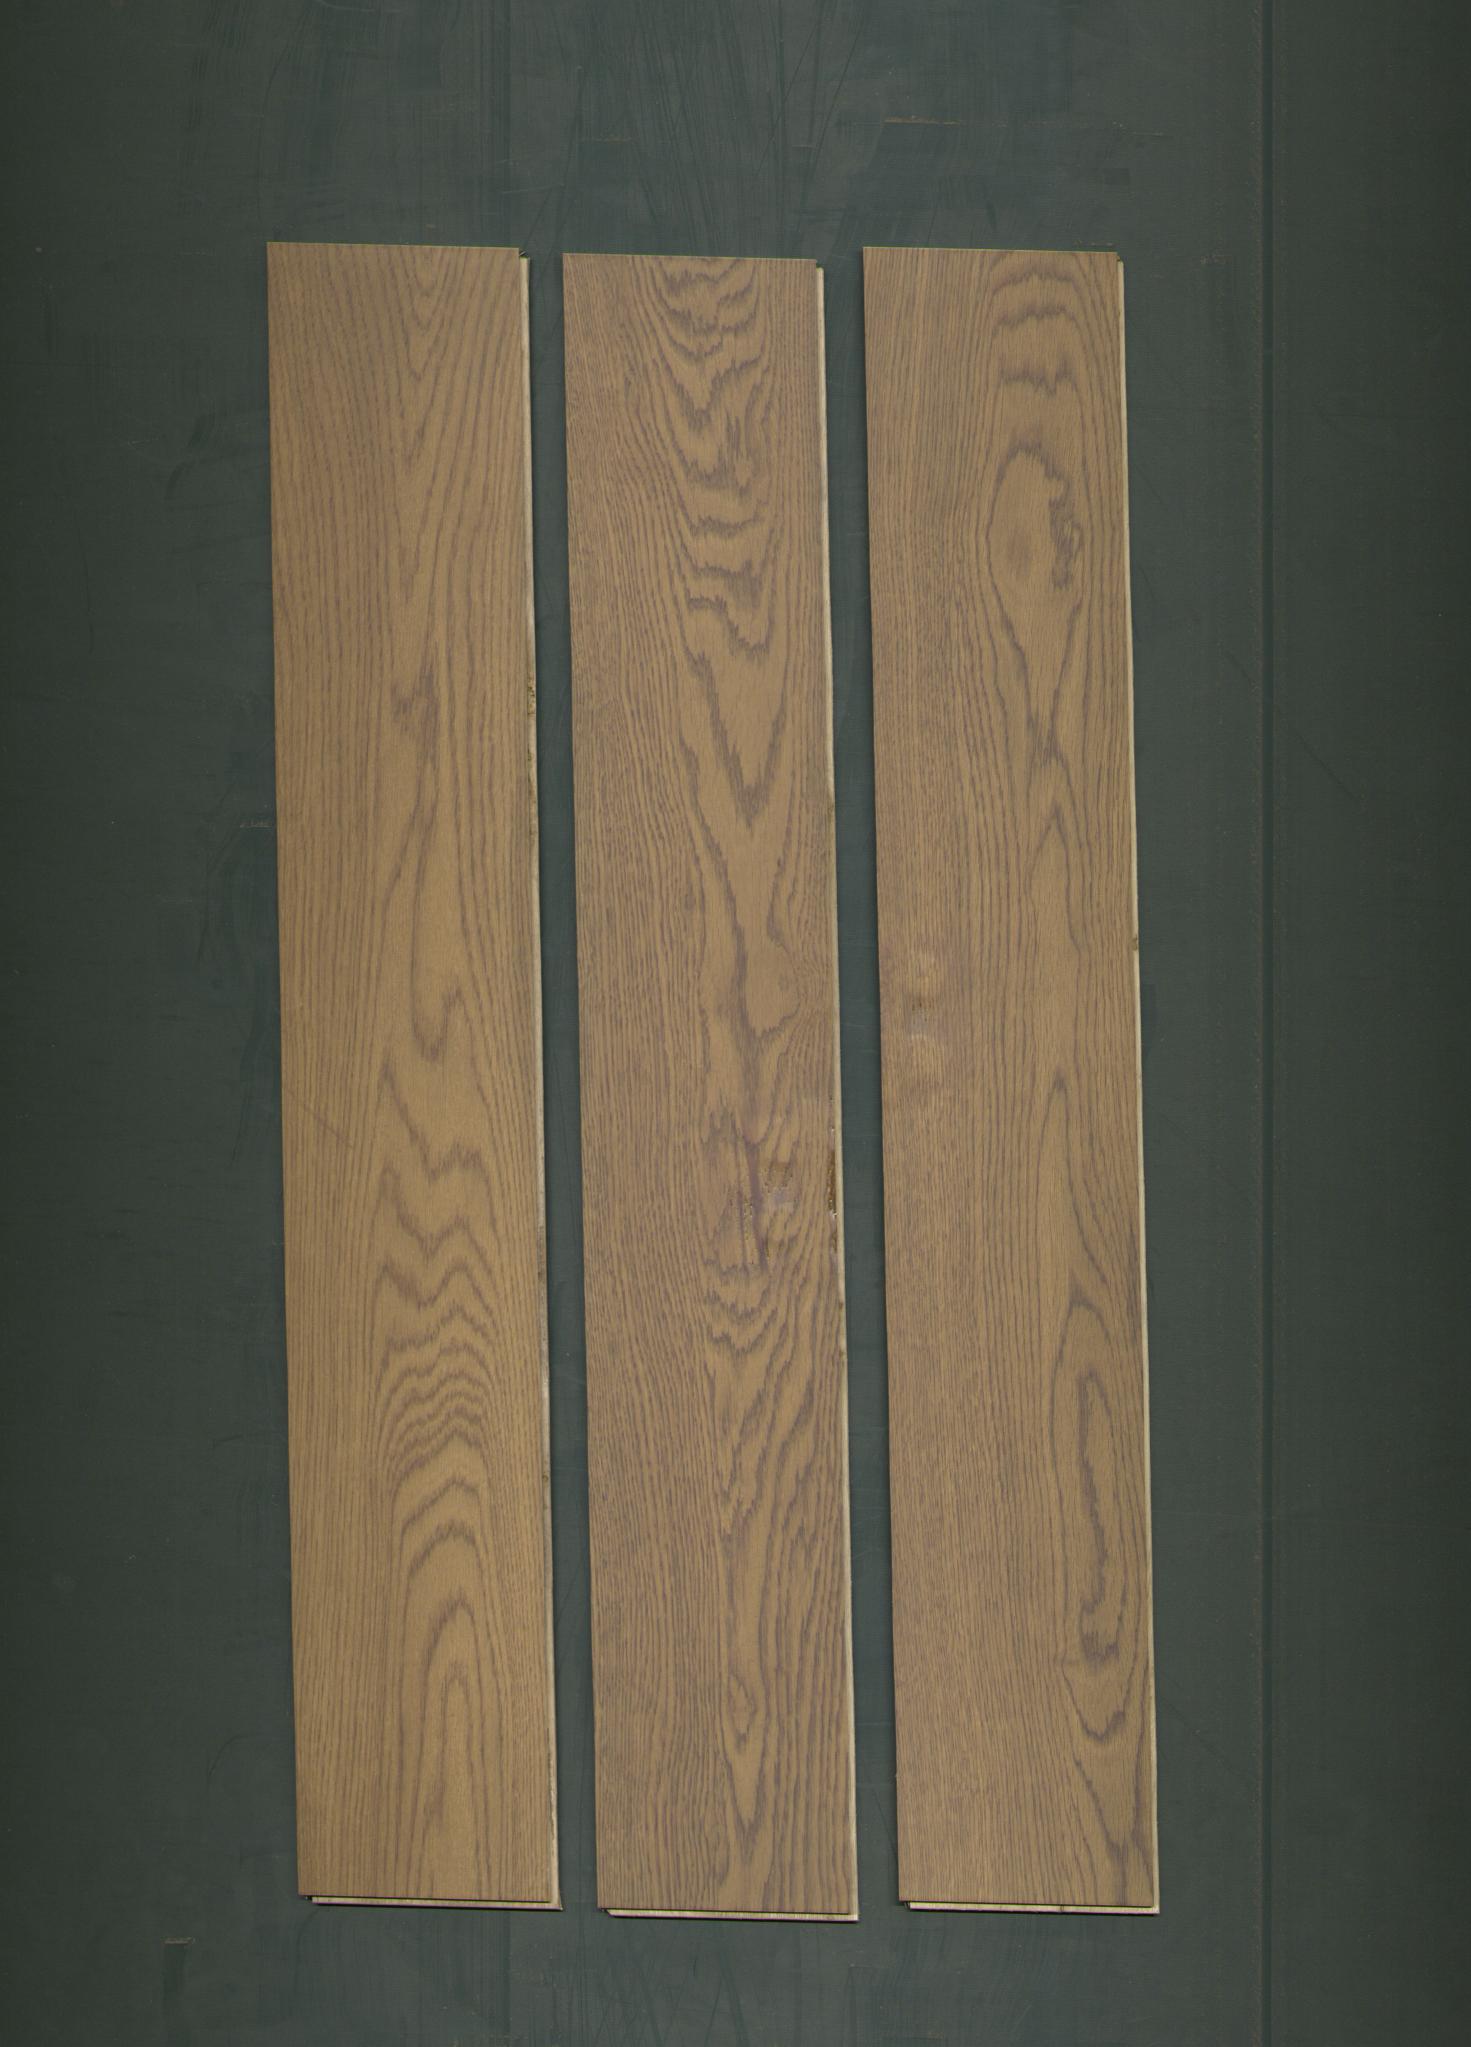
Label: mixers